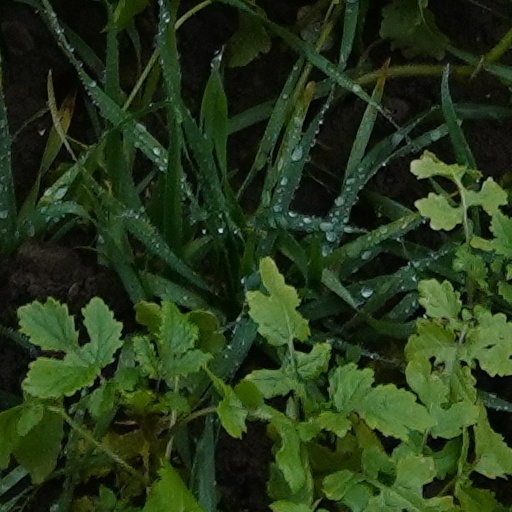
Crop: wheat